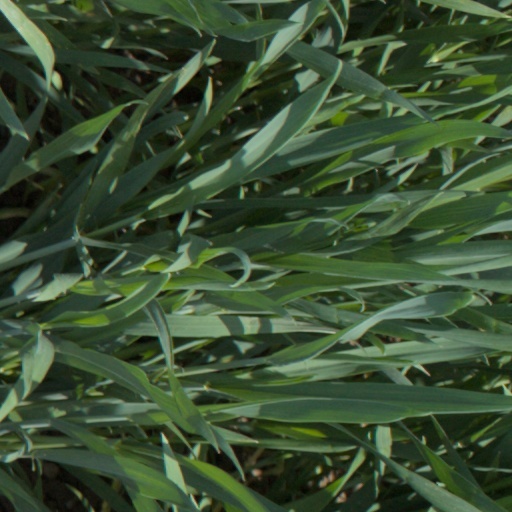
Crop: wheat